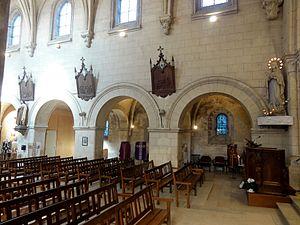
Nef, grandes arcades du nord.
L'église Saint-Pierre est une église catholique paroissiale située à Béthisy-Saint-Pierre, en France. C'est un édifice vaste et complexe de style essentiellement roman tardif et gothique primitif, dont les parties orientales ont été plusieurs fois remaniées. À la dernière période romane appartiennent la nef, les bas-côtés, la plus grande partie du chœur et la chapelle latérale sud transformée en sacristie. Les bas-côtés et les grandes arcades de la nef sont les parties les parties les plus anciennes restées authentiques. Ici se rencontrent des tendances archaïques et innovateurs, avec d'une part, des piliers carrés et des arcades en plein cintre, sans le moindre chapiteau, et d'autre part, des voûtes d'ogives d'école lombarde. Aucune autre église du Valois possède des bas-côtés comparables. La nef a été très lourdement restaurée à la fin du XIXᵉ siècle, soit avant le classement au monuments historiques par arrêté du 7 mai 1913, dont elle a été exclue. Les parties hautes ont donc été dénaturées, mais le plan et l'élévation d'origine sont néanmoins conservés.